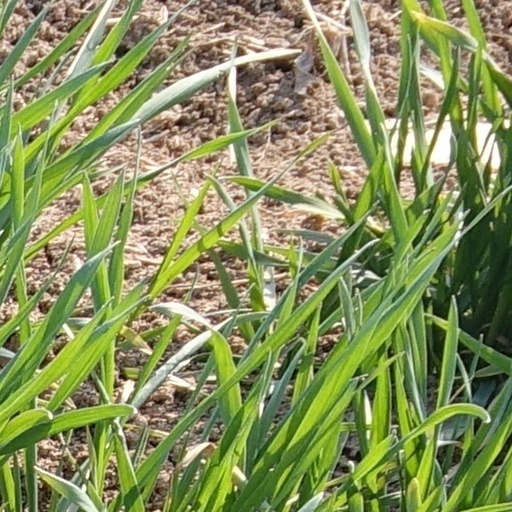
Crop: wheat